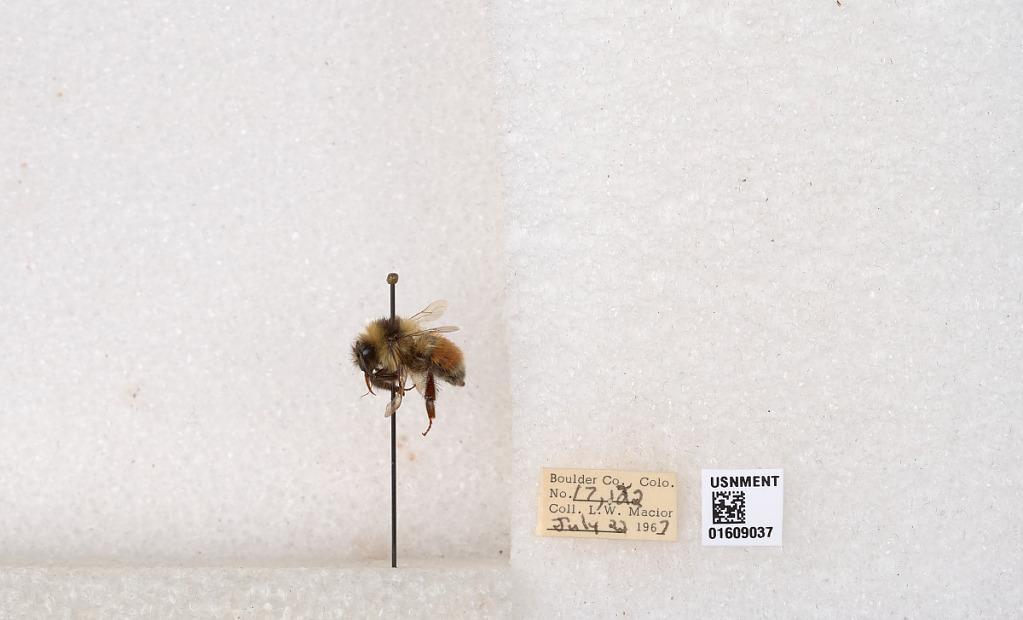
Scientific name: Bombus (Pyrobombus) sylvicola Kirby
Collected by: L. Macior
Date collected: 1967-7-22
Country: United States
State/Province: Colorado
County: Boulder
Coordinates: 40.0263, -105.3